List of men's Olympic water polo tournament records and statistics

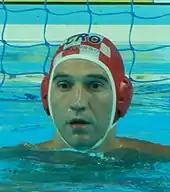
Josip Pavić saved 85 shots at the 2012 Games, helping Croatia win the Olympic title. He was named the Most Valuable Player of the men's water polo tournament.

The following table shows the historical progression of the record of total goals scored by a male water polo player at the Summer Olympics. Last updated: 1 April 2021.